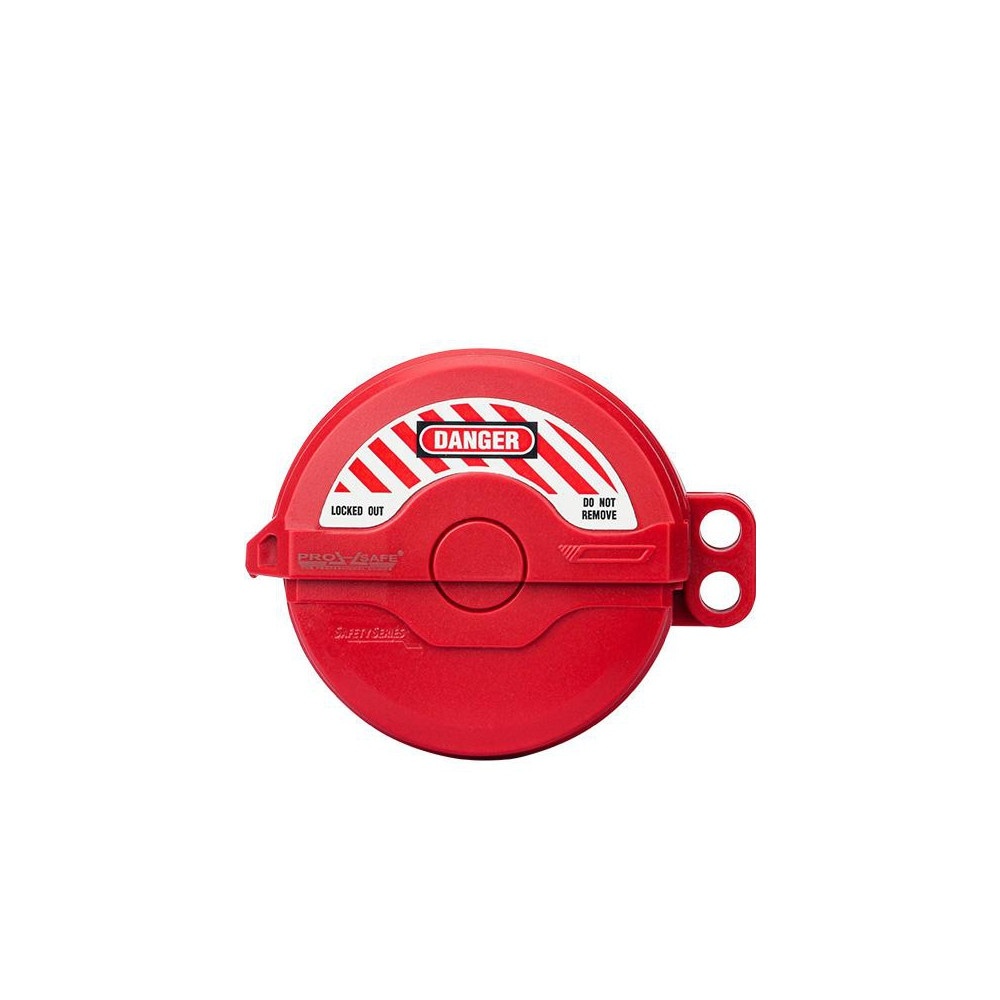
Pneumatic & Valve Lockout: 2 Padlocks Max, 5/16" Max Shackle Dia
Item #: 89083984 Brand: PRO-SAFE Model #: BD-F11A Product Specifications Pneumatic Lockout Type Pneumatic Quick Disconnect Lockout Valve Lockout Type Gate Valve Type Rotating Gate Valve Wheel Lockout Minimum Pipe Outside Diameter 1 Maximum Pipe Outside Diameter 3 Maximum Number of Padlocks 3 Maximum Shackle Diameter 0.3125 Labeling Label Attached Material Plastic Lockout Body Color Red Overall Length (Decimal Inch) 3.0000 Legend Danger Do Not Operate UNSPSC Code 39121909 Country of Origin China
Brand: PRO-SAFE
Category: Hardware > Locks & Keys > Locks & Latches > Latches